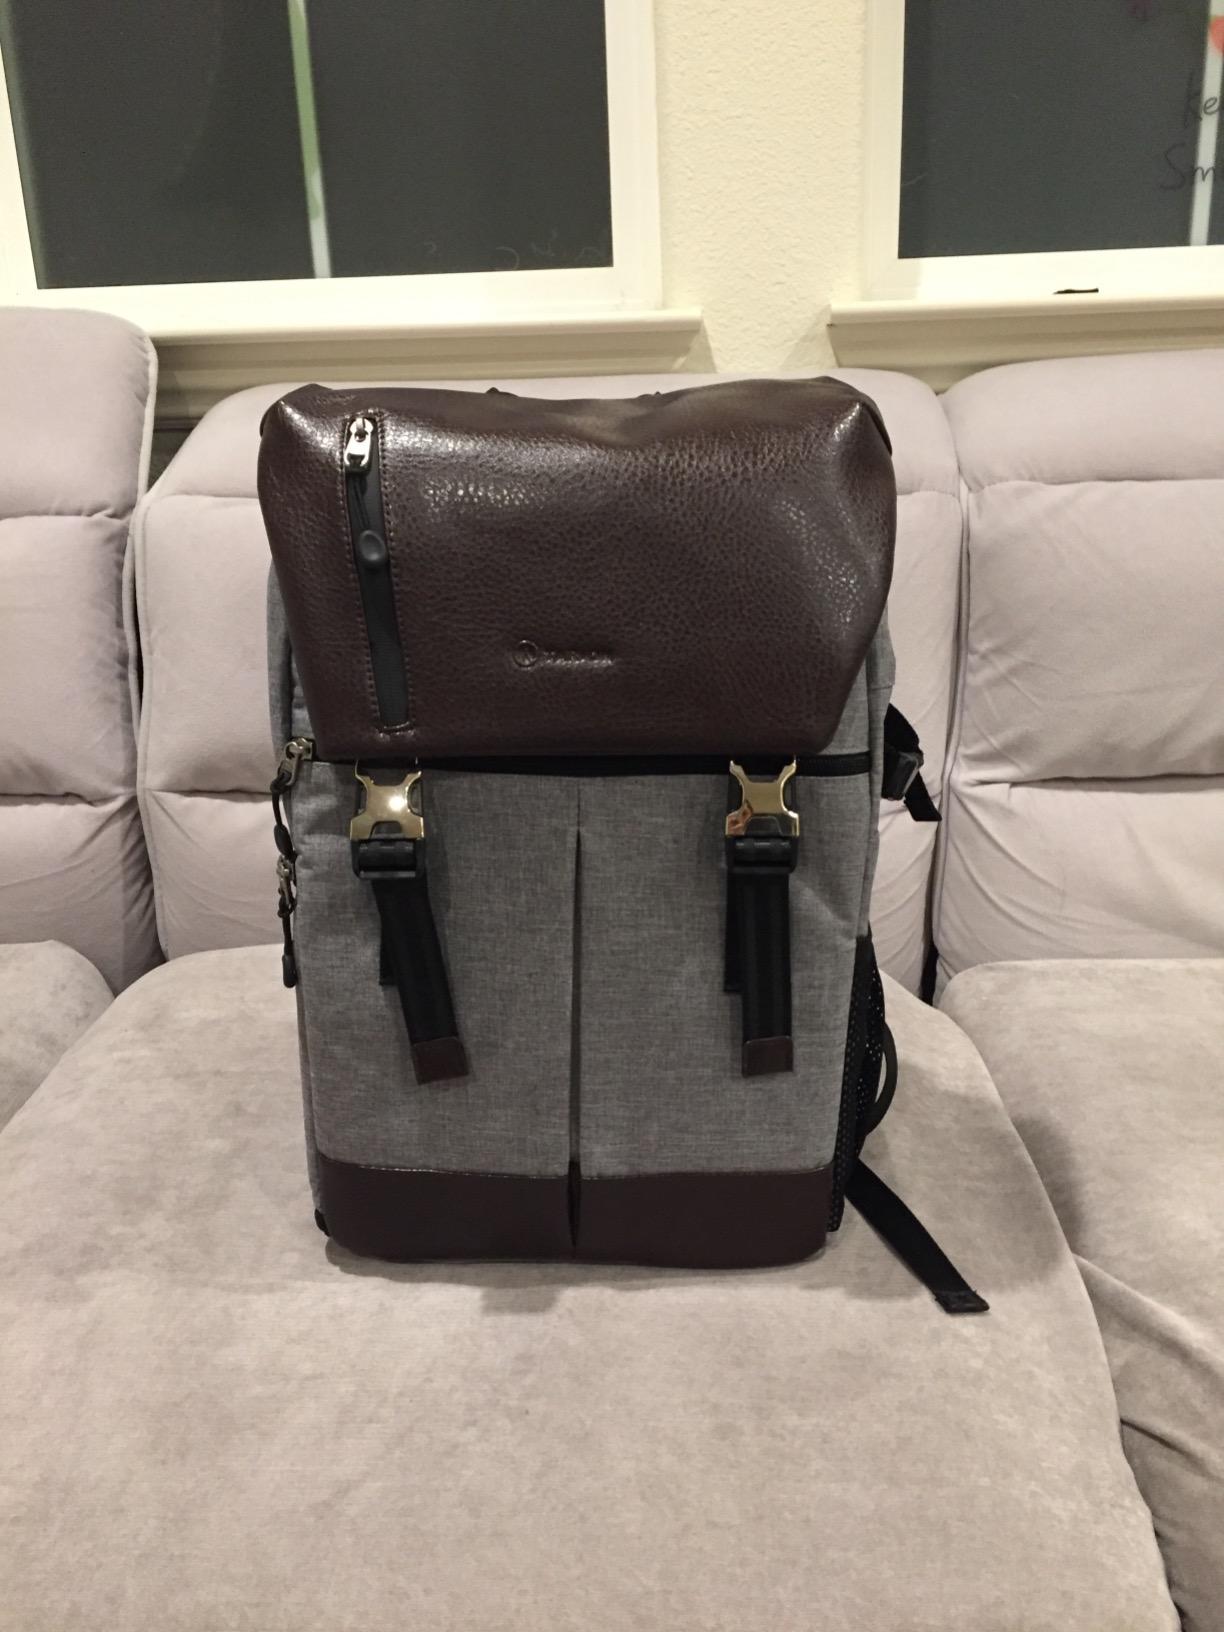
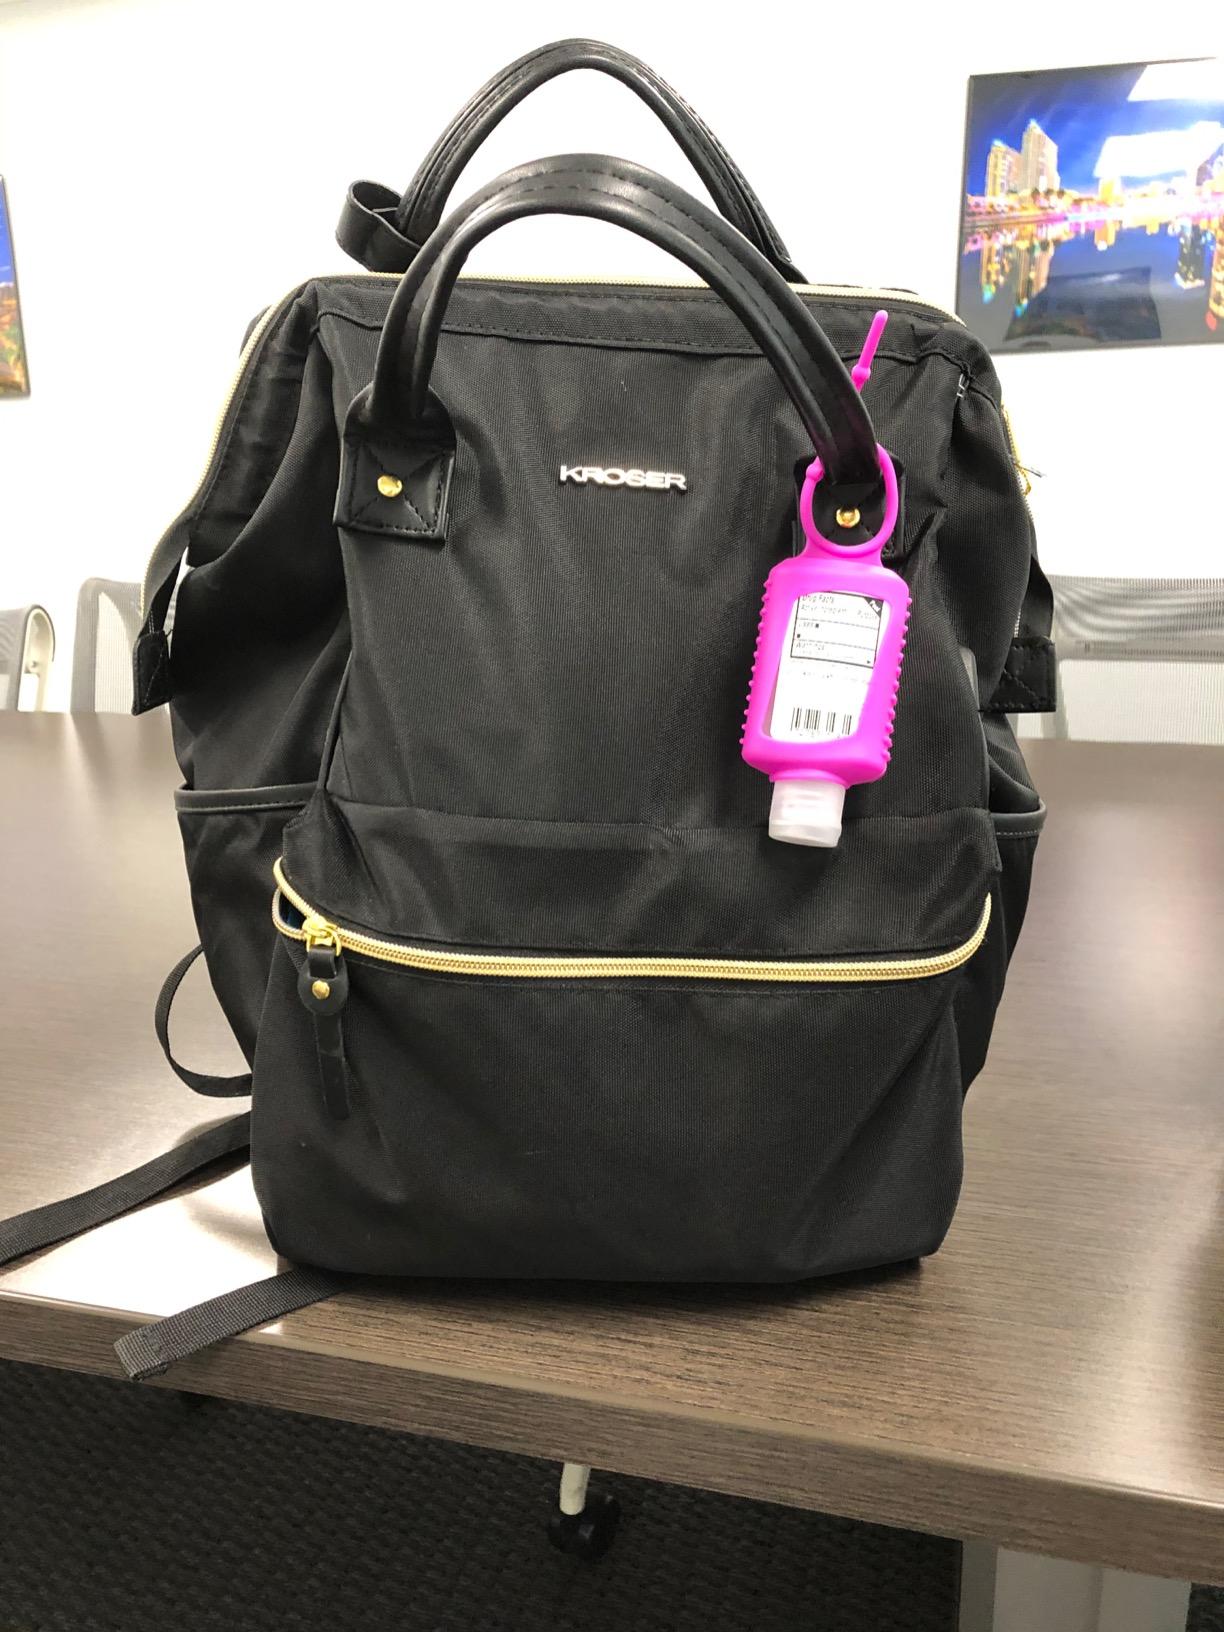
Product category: bag
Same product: no